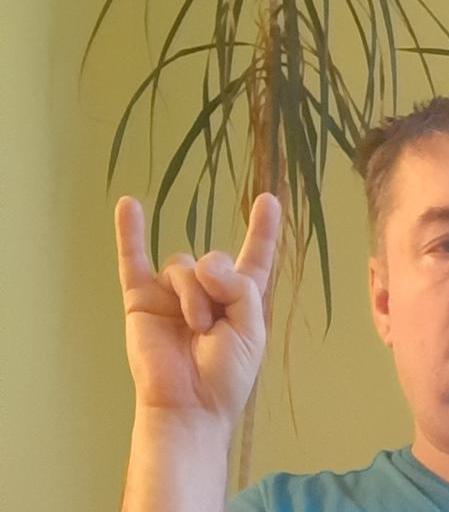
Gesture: rock